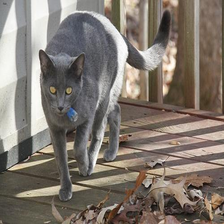
Species: cat
Breed: Russian Blue